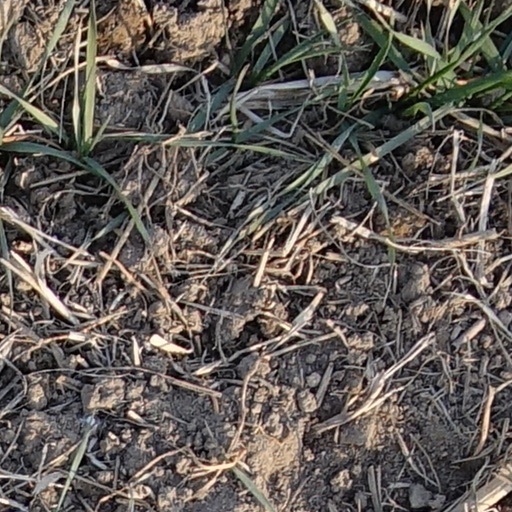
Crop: wheat